Phillip Davey

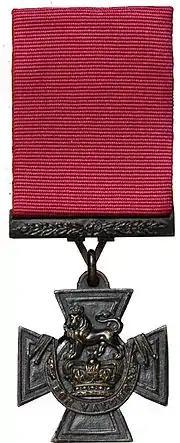
a colour photograph of a medal suspended from a riband

Davey's actions in single-handedly eliminating a German machine gun post resulted in the award of the Victoria Cross (VC), the highest award for gallantry in battle that could be awarded to a member of the Australian armed forces at the time. He was initially recommended for the Distinguished Conduct Medal, but when the recommendation reached the commander of XV Corps, Lieutenant General Henry de Beauvoir De Lisle, he upgraded it to a recommendation for the VC and noted, "[a] most gallant and self-sacrificing action". The citation read: